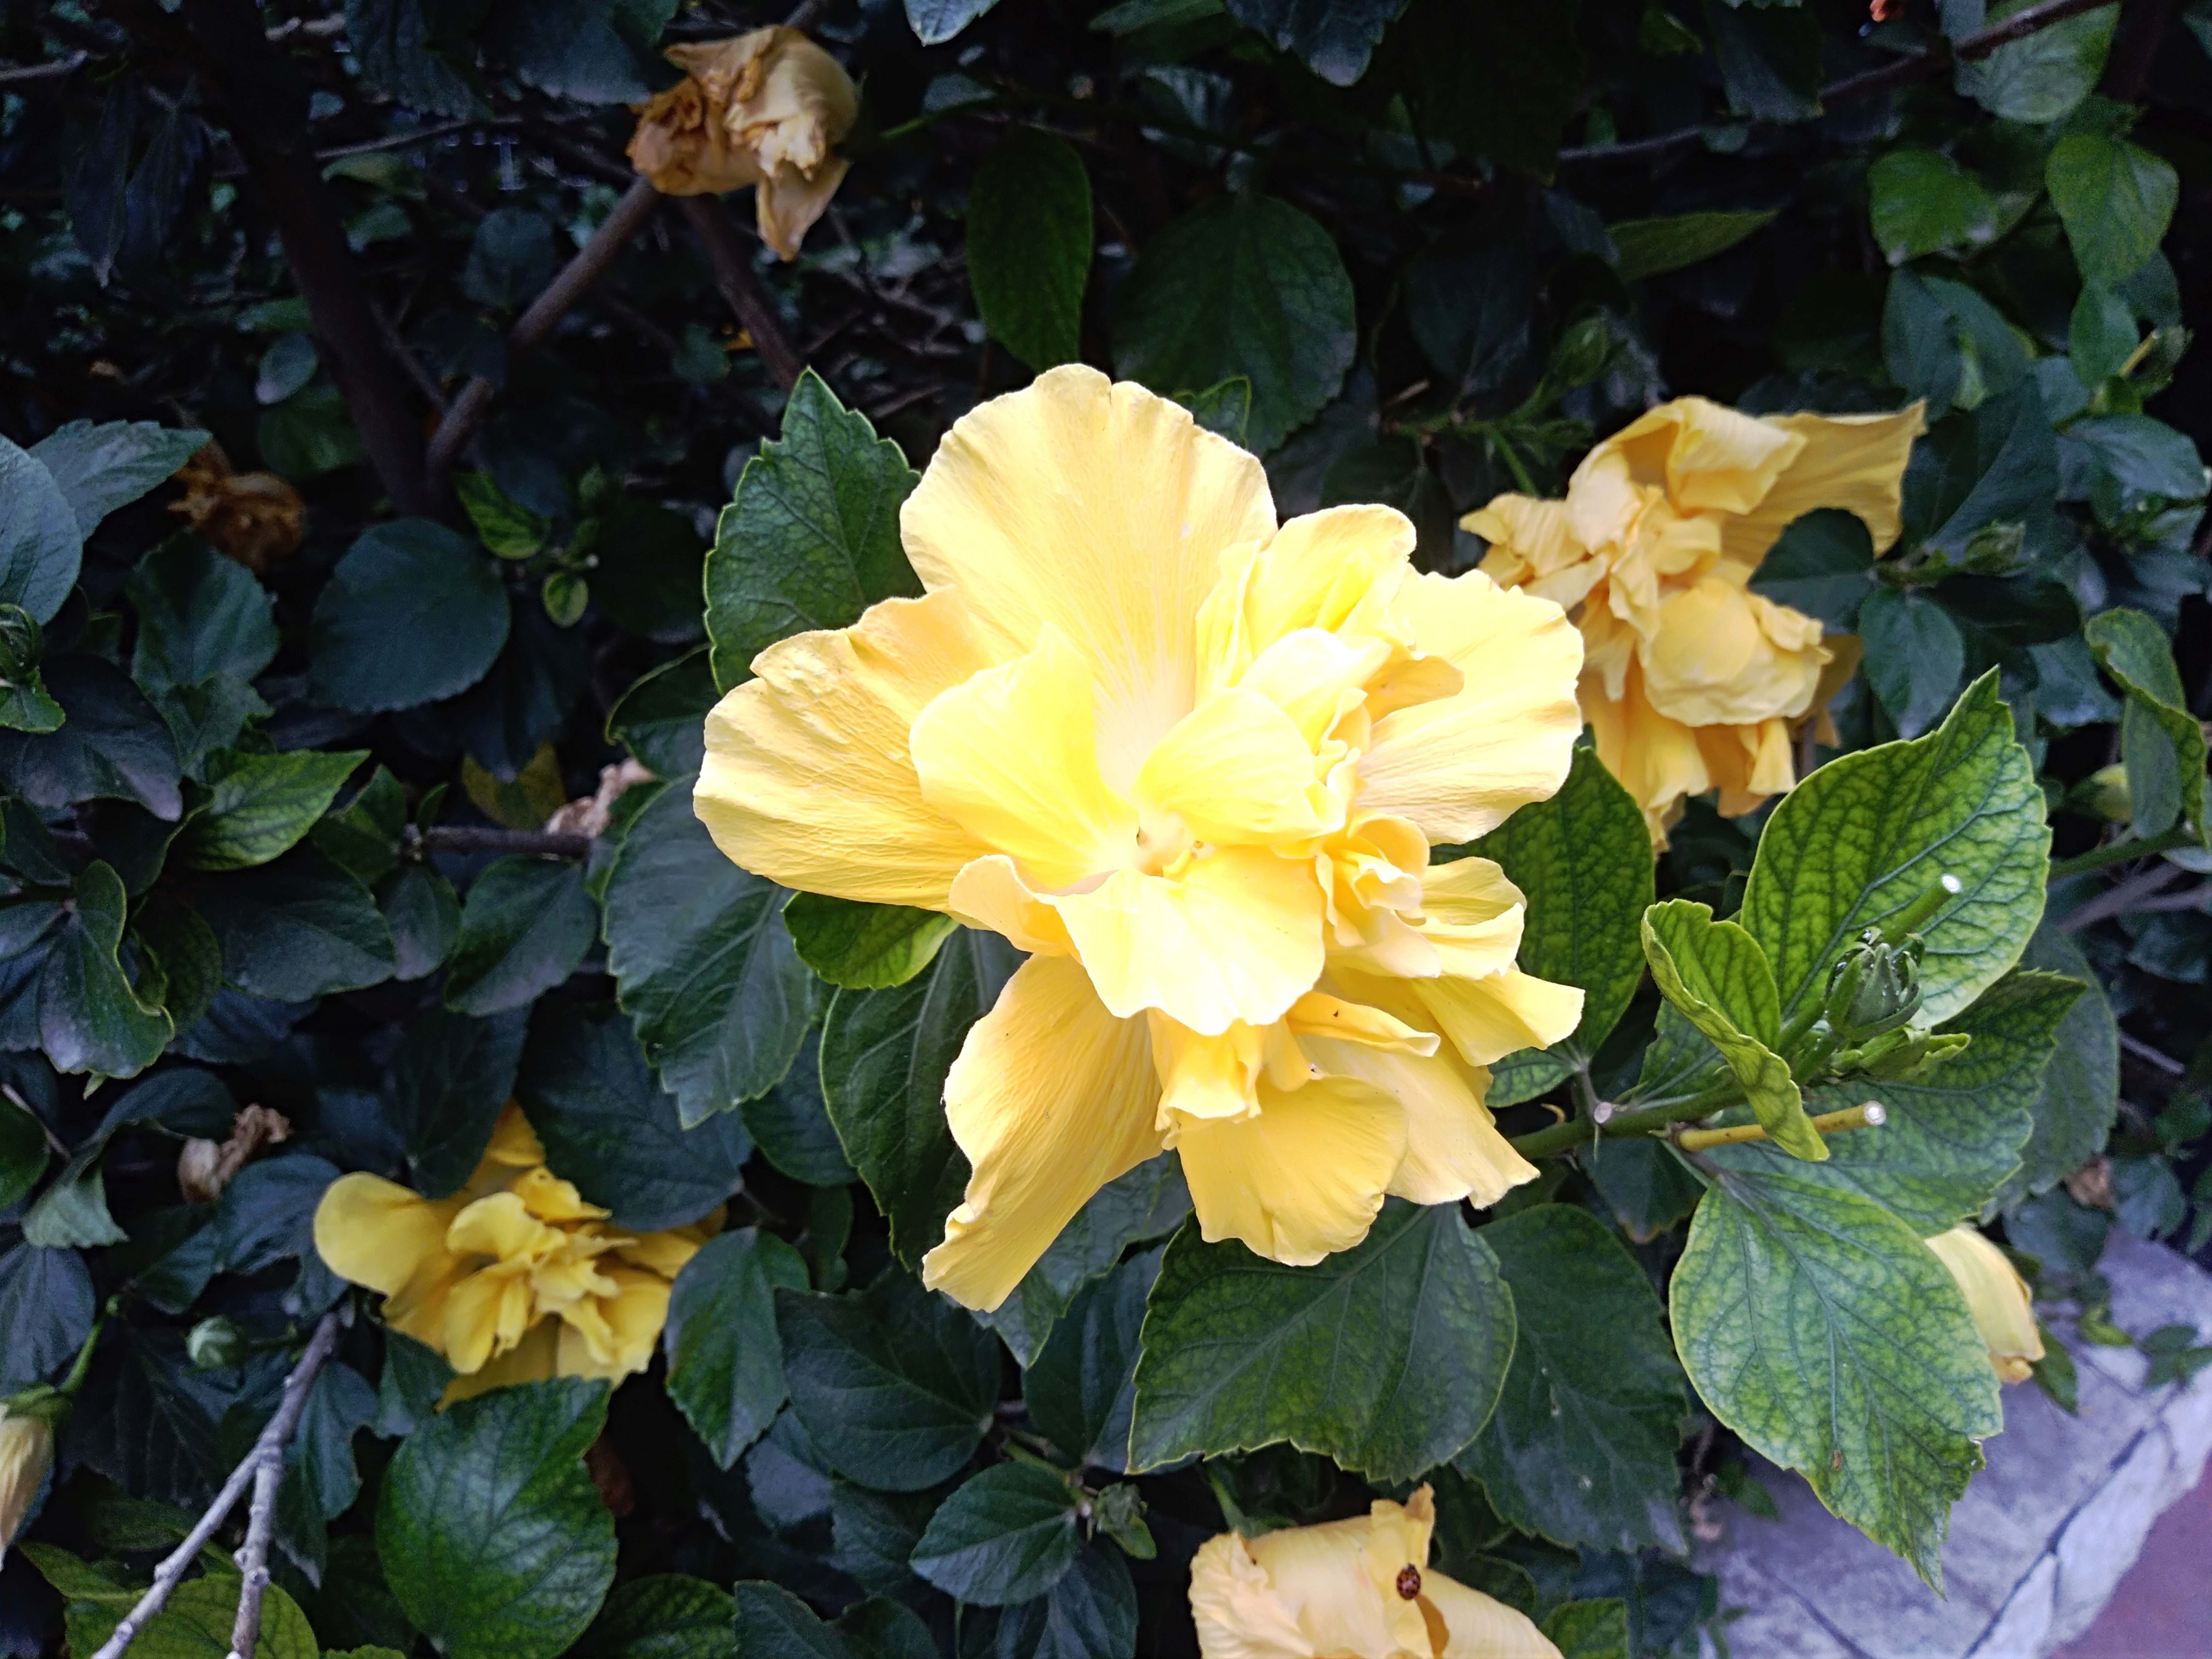
flower, life, flowers, nature, yellow, Natural Colors, Street Flower, mother nature, natural beauty, wonderful, environment, focus, flowering plant, Julia child rose, petal, plant, rose family, floribunda, rose, botany, rose order, china rose, malvales, garden roses, begonia, garden, mallow family, shrub, gardenia